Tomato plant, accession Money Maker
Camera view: bottom (45 deg); turntable rotation: 180 degrees
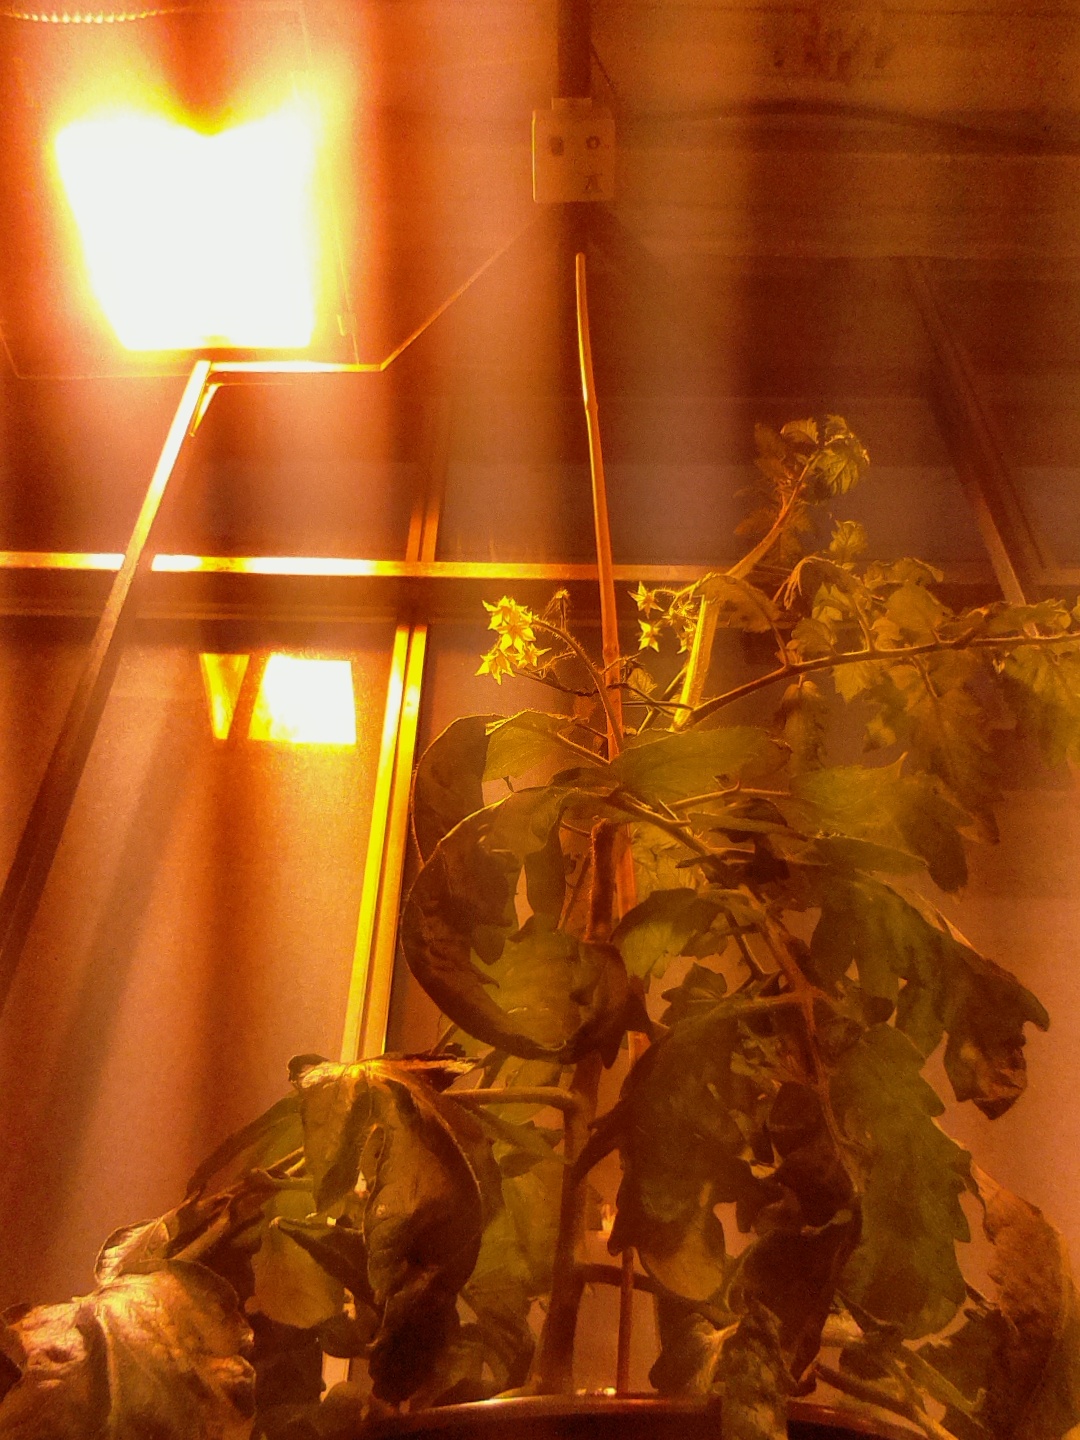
BBCH growth stage 68: Full flowering, 80%-90% of flowers open, more petals falling